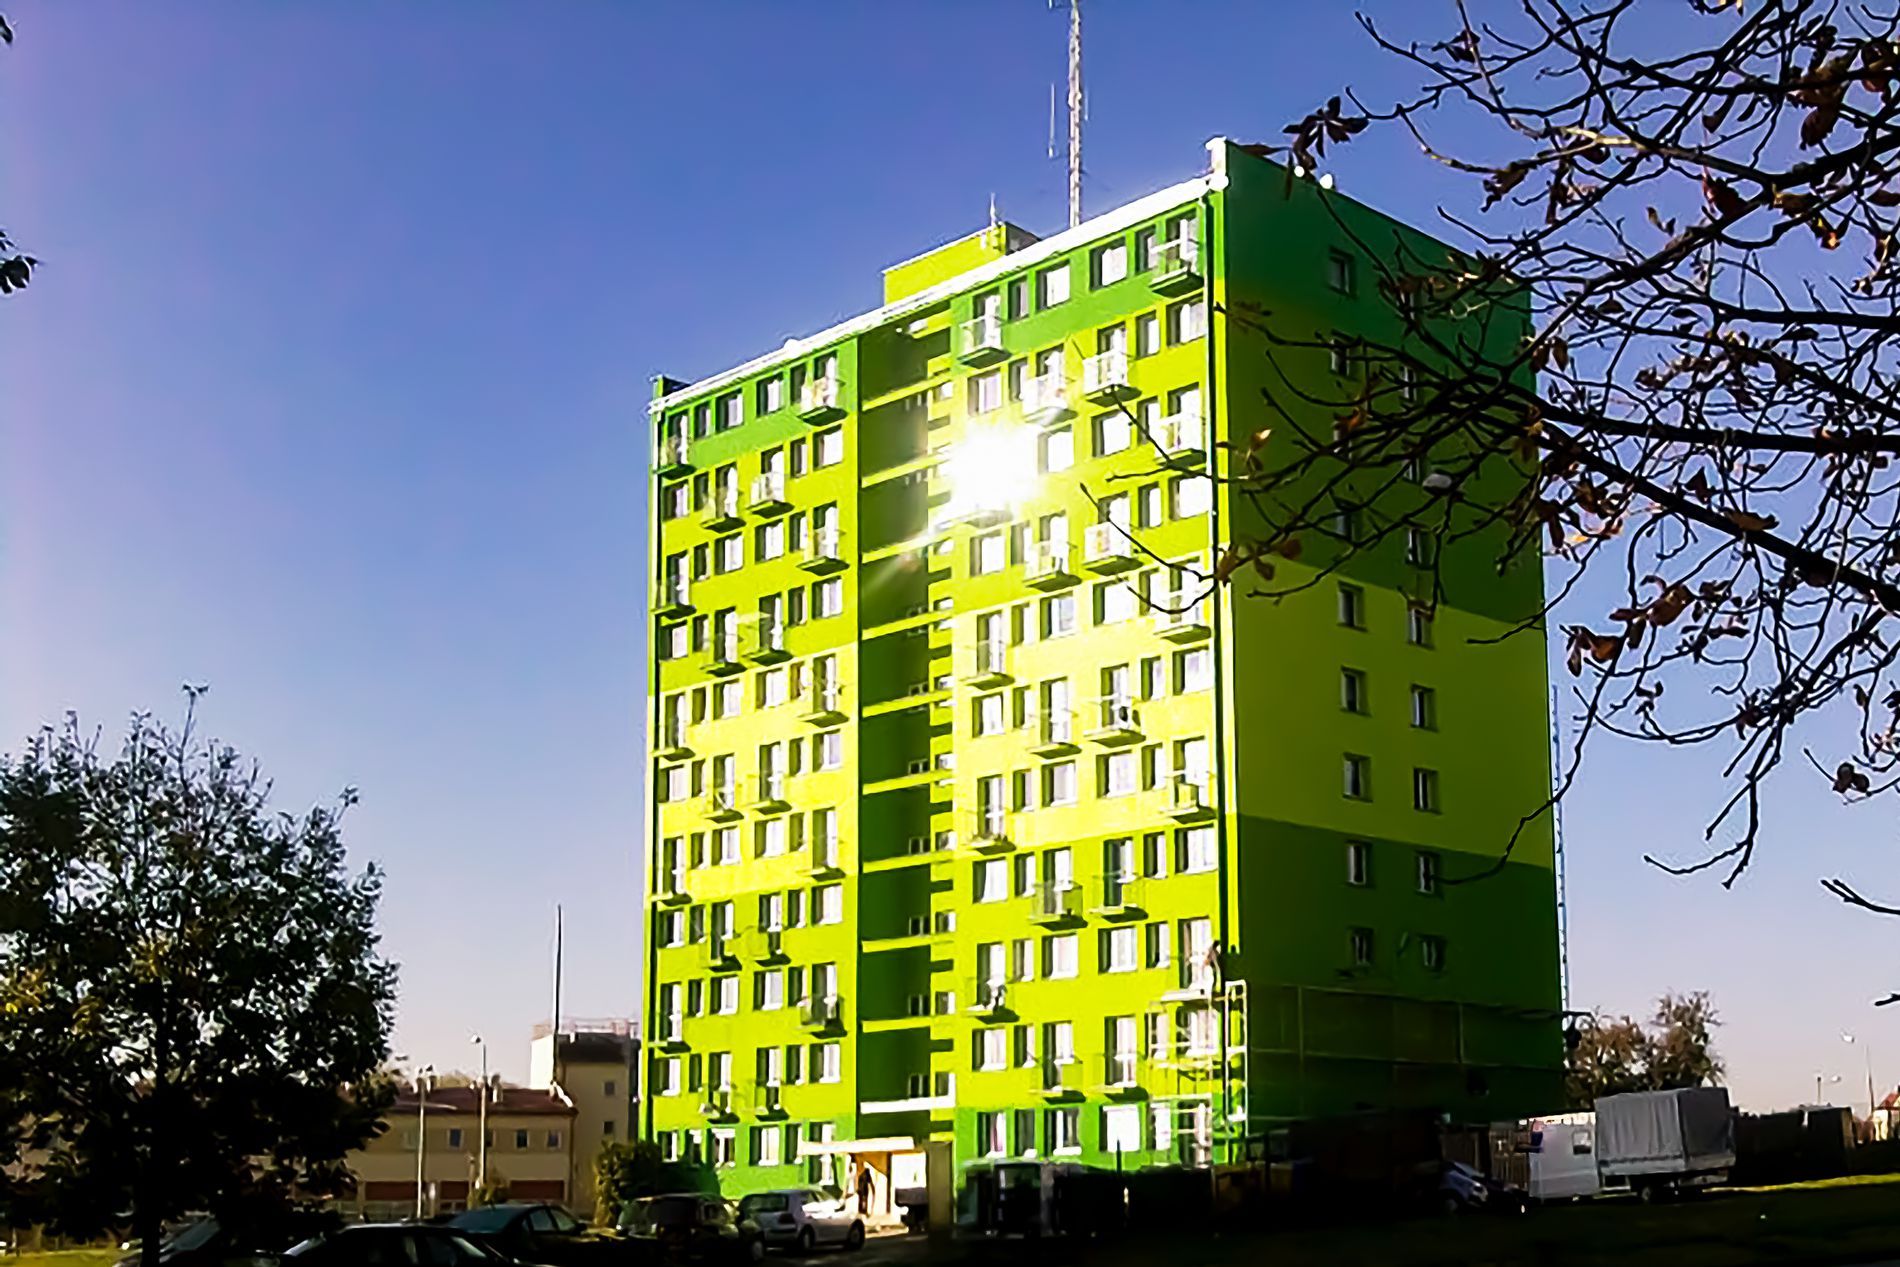
Green Building Under Blue Sky
The photo shows two buildings. One is a big green building with trees in the foreground. The sky is a clear blue. In front of the building is a parking lot.
This is a low angle shot, looking up at the green building. The setting is likely a street. The atmosphere feels bright and sunny. The main colors are the green of the building and the blue of the sky. The lighting is strong.
Labels: City, Urban, Apartment Building, Architecture, Building, High Rise, Building Complex, Condo, Housing, Transportation, Truck, Vehicle, Car, Machine, Wheel, Person, Office Building, Tree, Buildings, Sky, Parking Area